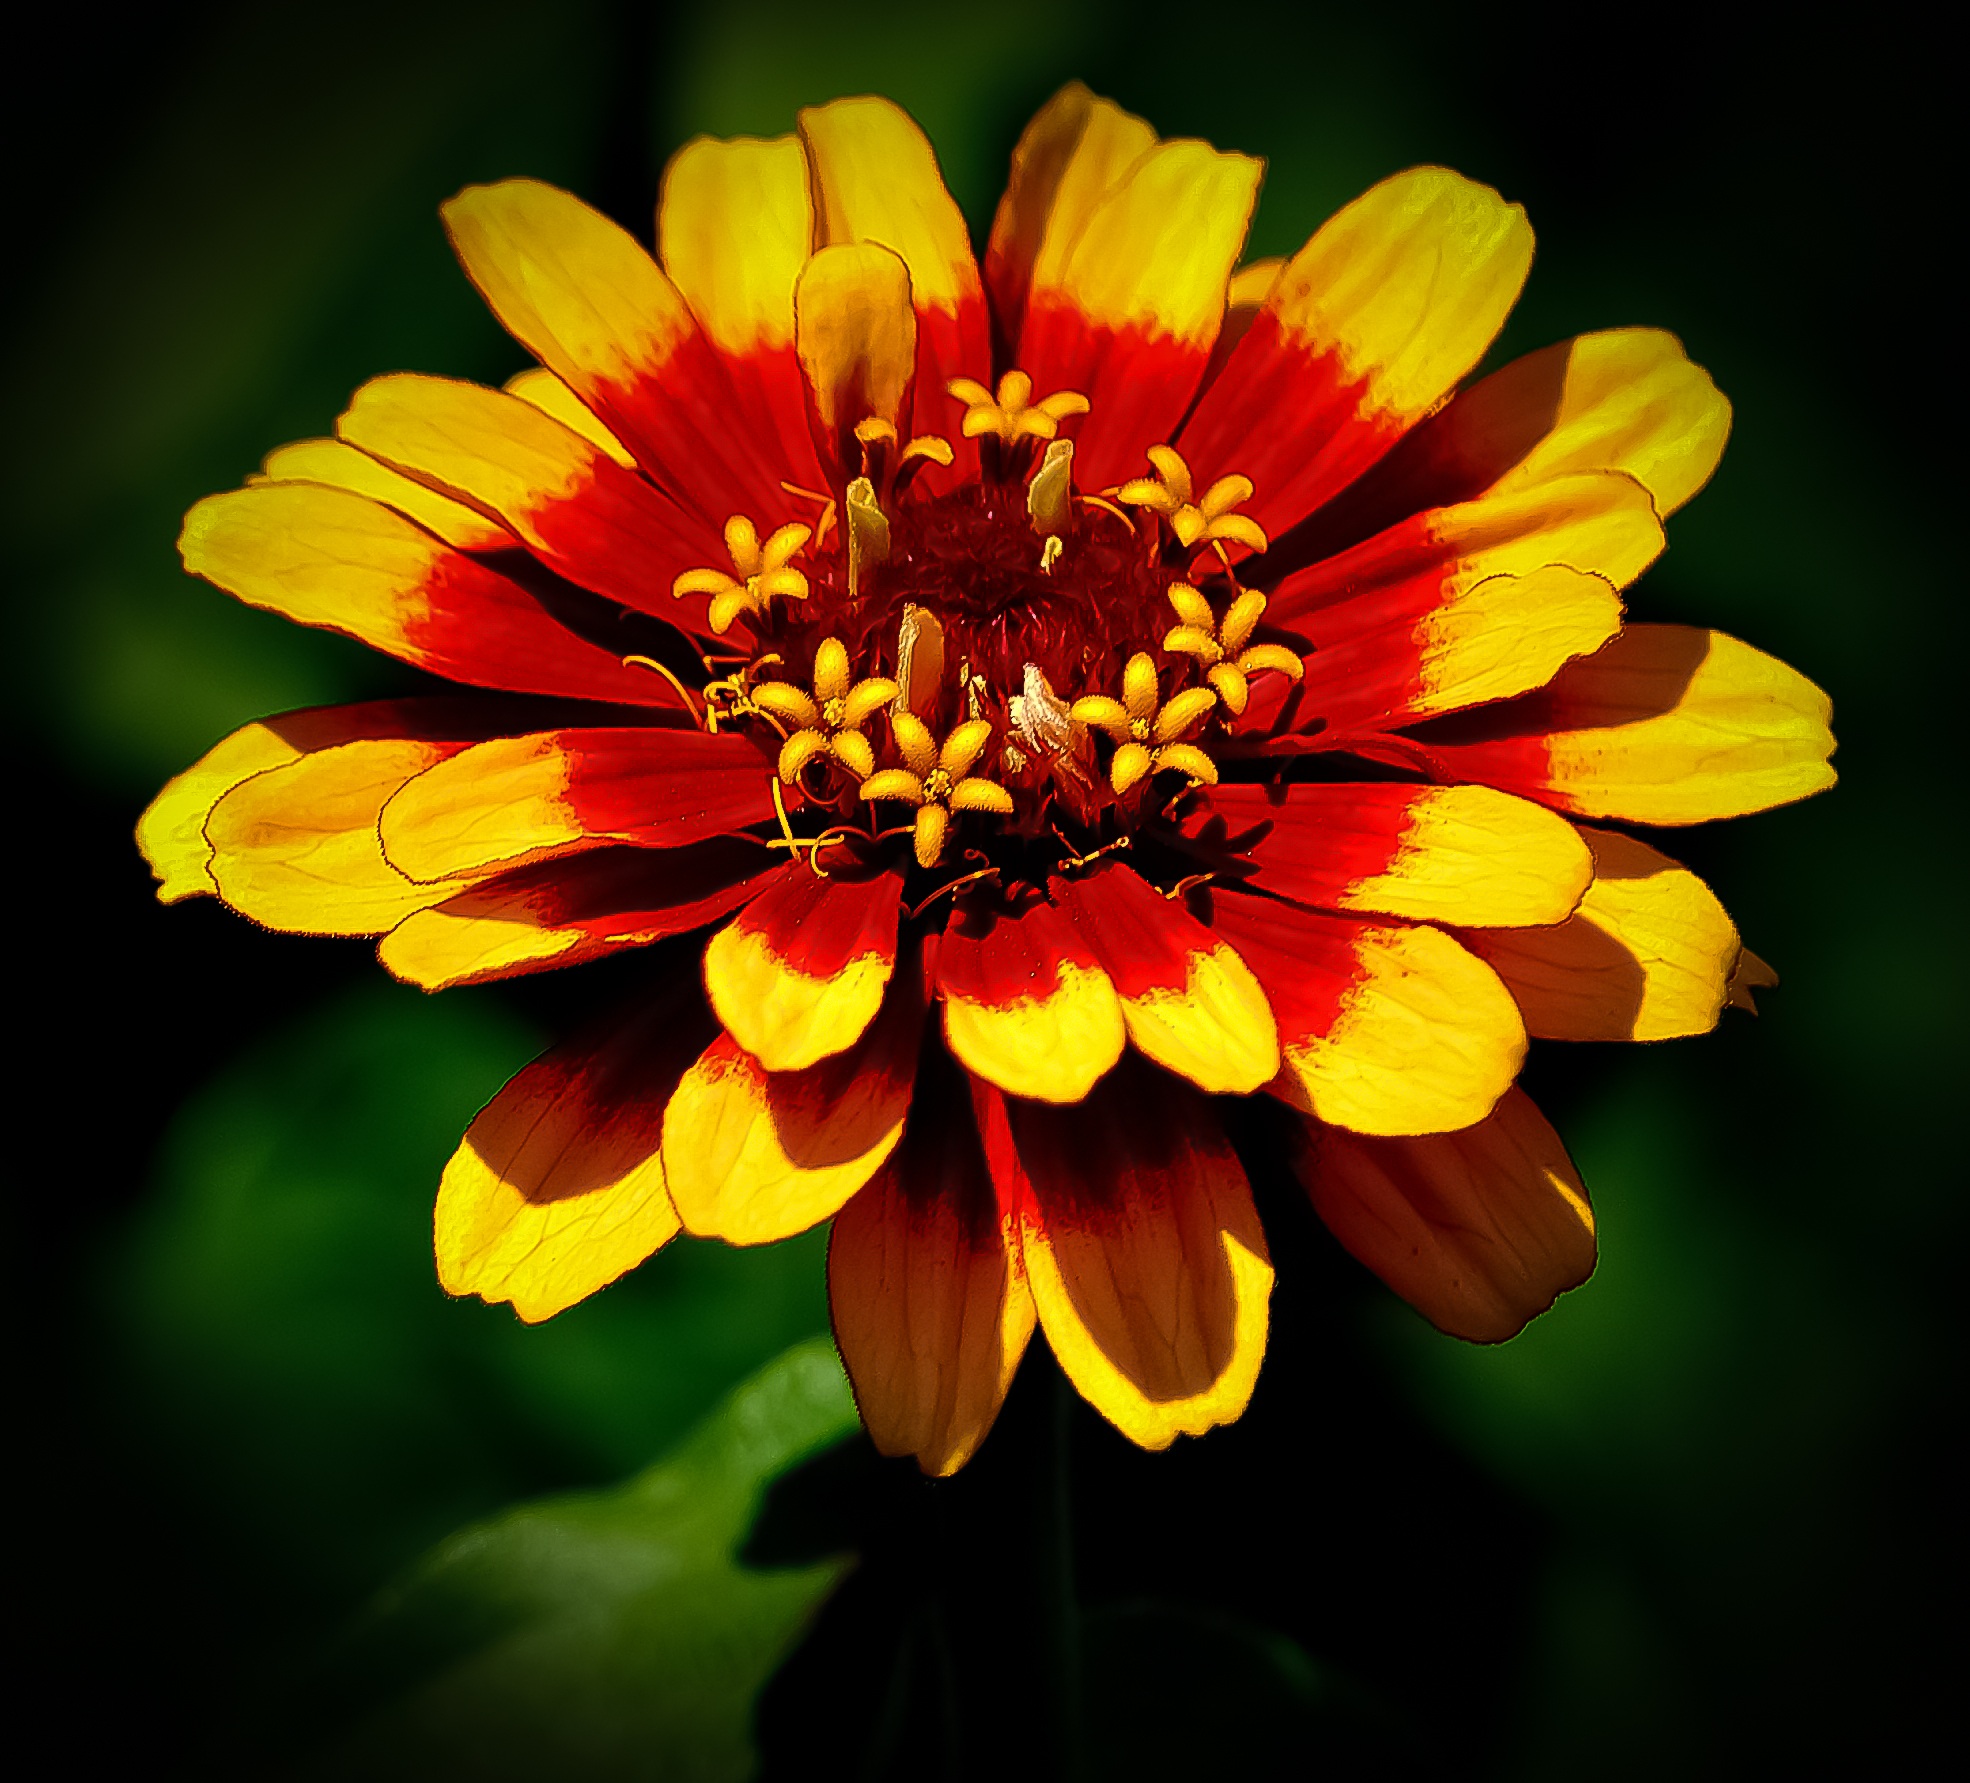
nature, blossom, plant, flower, petal, bloom, botany, yellow, flora, wildflower, close up, petals, nectar, macro photography, flowering plant, daisy family, annual plant, plant stem, land plant